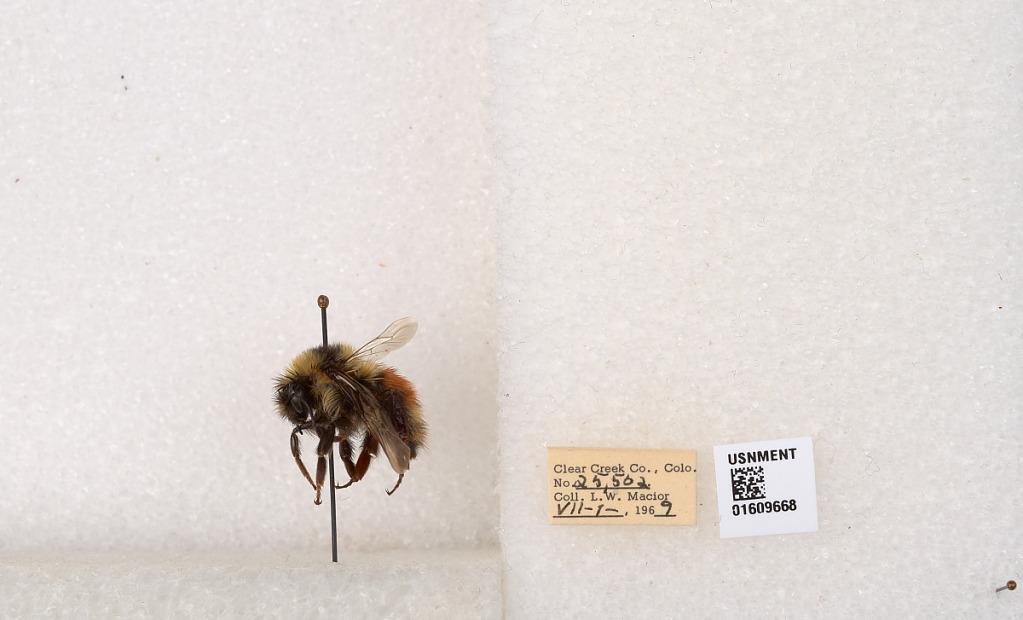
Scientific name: Bombus (Pyrobombus) sylvicola Kirby
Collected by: L. Macior
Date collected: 1969-7-1
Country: United States
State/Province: Colorado
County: Clear Creek
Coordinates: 39.6856, -105.645